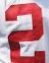
Number: 2